European Political Community

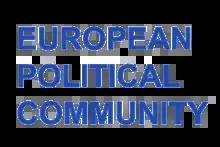
European Political Community wordmark

A wordmark consisting of the English language name of the community in blue capital letters has been used since the first summit in October 2022. A logo consisting of the abbreviation "EPC" in blue on a white background was introduced in the lead up to the second summit.